Christina Stürmer

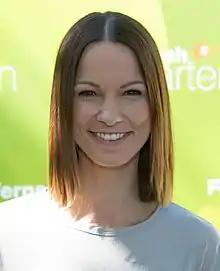
Stürmer in 2018.

Christina Stürmer (born 9 June 1982) is an Austrian singer and songwriter. Born and raised in Linz, she rose to fame as the runner-up of the inaugural season of the ORF eins television talent series "Starmania". Following her participation, she signed with Universal Music and released her debut single "Ich lebe" which spent nine weeks atop the Austrian Singles Chart. It was followed by the release of her first two albums, "Freier Fall" (2003) and "Soll das wirklich alles sein" (2004), both of which debuted atop the Austrian Albums Chart and produced eight top ten hits, including the number-one singles "Mama (Ana Ahabak)" and "Vorbei".